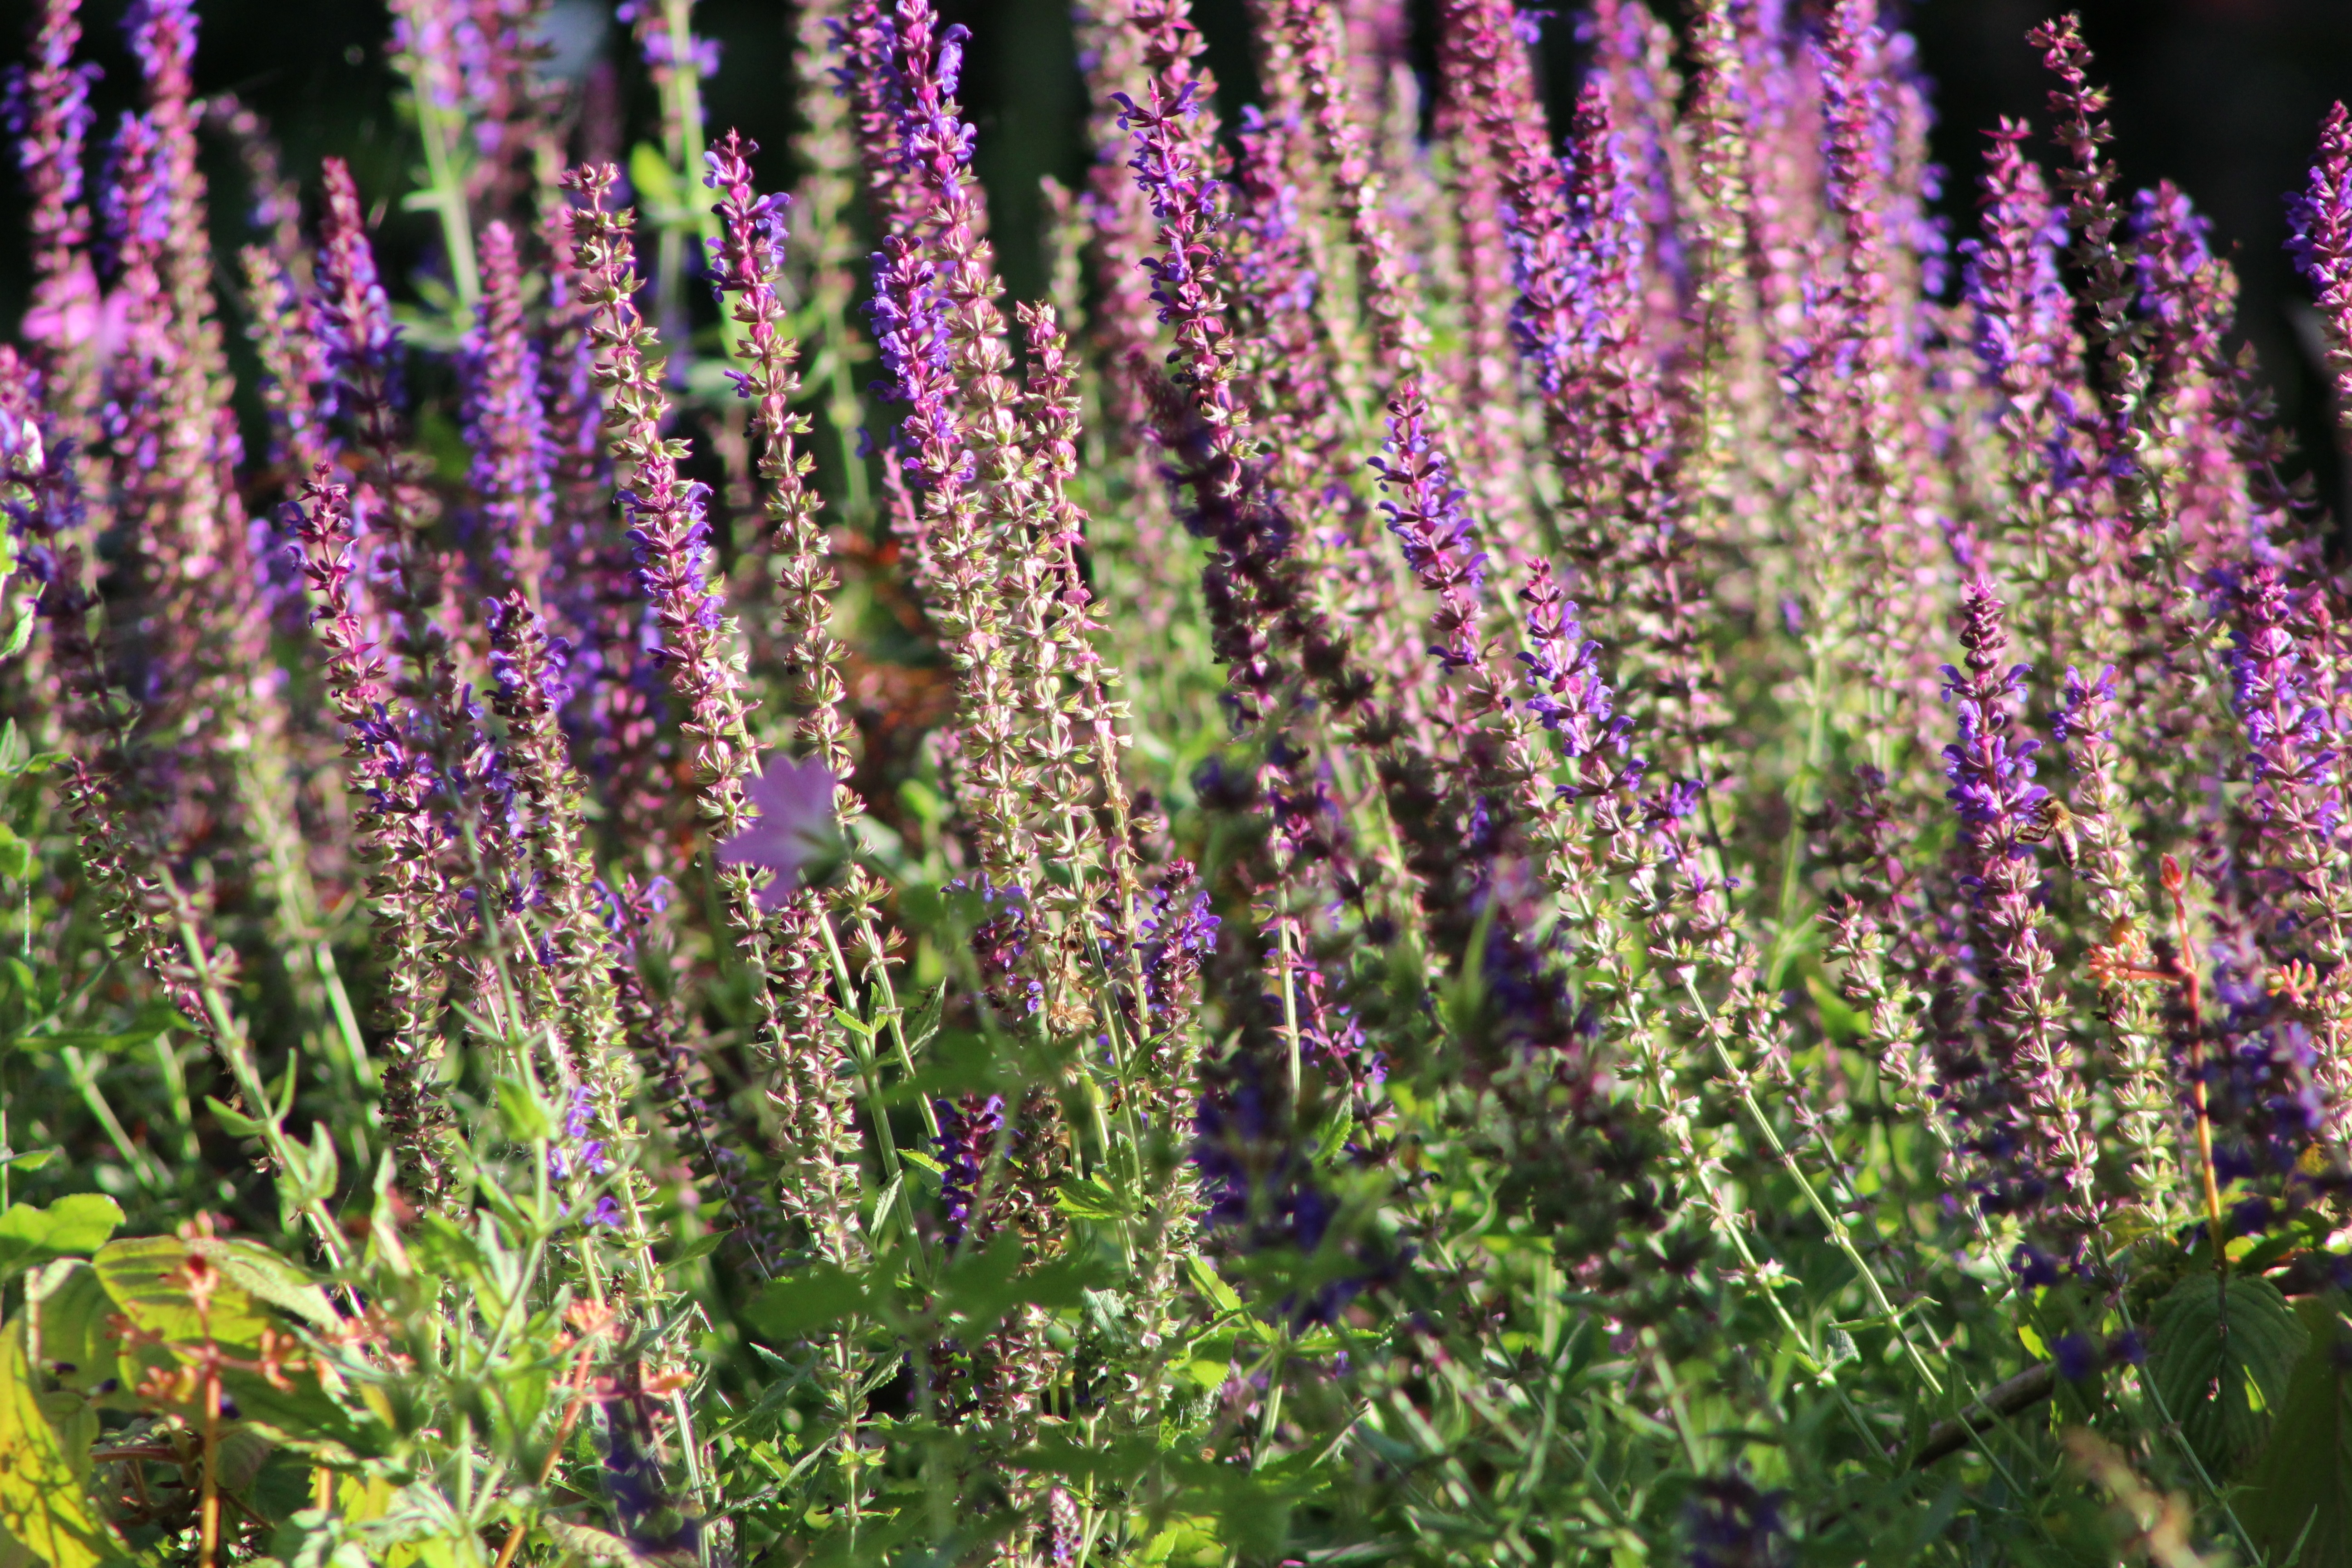
plant, flower, herb, flora, lavender, wildflower, sage, bed, shrub, salvia, flowering plant, annual plant, land plant, english lavender, french lavender, hyssopus